Checker Motors Corporation

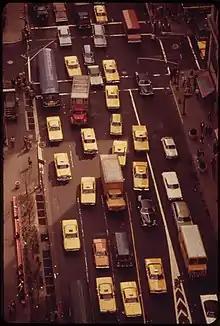
By 1973, the Checker Cab was still common but no longer ubiquitous in New York City

In 1956, Checker introduced the A8, which continued with minor styling changes as the A9/A10 and A11/A12 through the end of Checker vehicle production in 1982. Also that year, the company changed its name to Checker Motors Corporation. The A9 was the designation for the taxicab model, while the A10 was the corresponding vehicle sold to the public as a passenger car; a similar relationship exists between the A11 and A12, which were introduced in 1961.